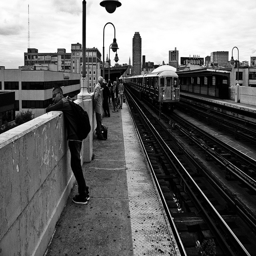
A young man leans over a ledge as he stands near a railroad track on a bridge.
A group of people waiting along side a train track for a train.
A black and white image of a man looking over a ledge
A group of people lined up at a train stop waiting for the train as it pulls in.
A man with a backpack looking over a bridge near a train station.